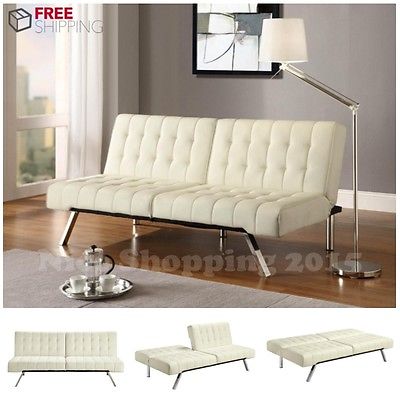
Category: sofa